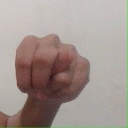
अक्षर: न